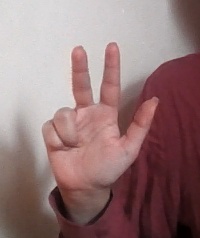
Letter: al